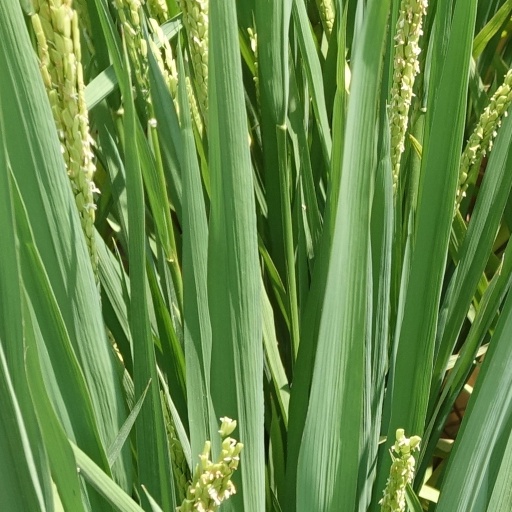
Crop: rice